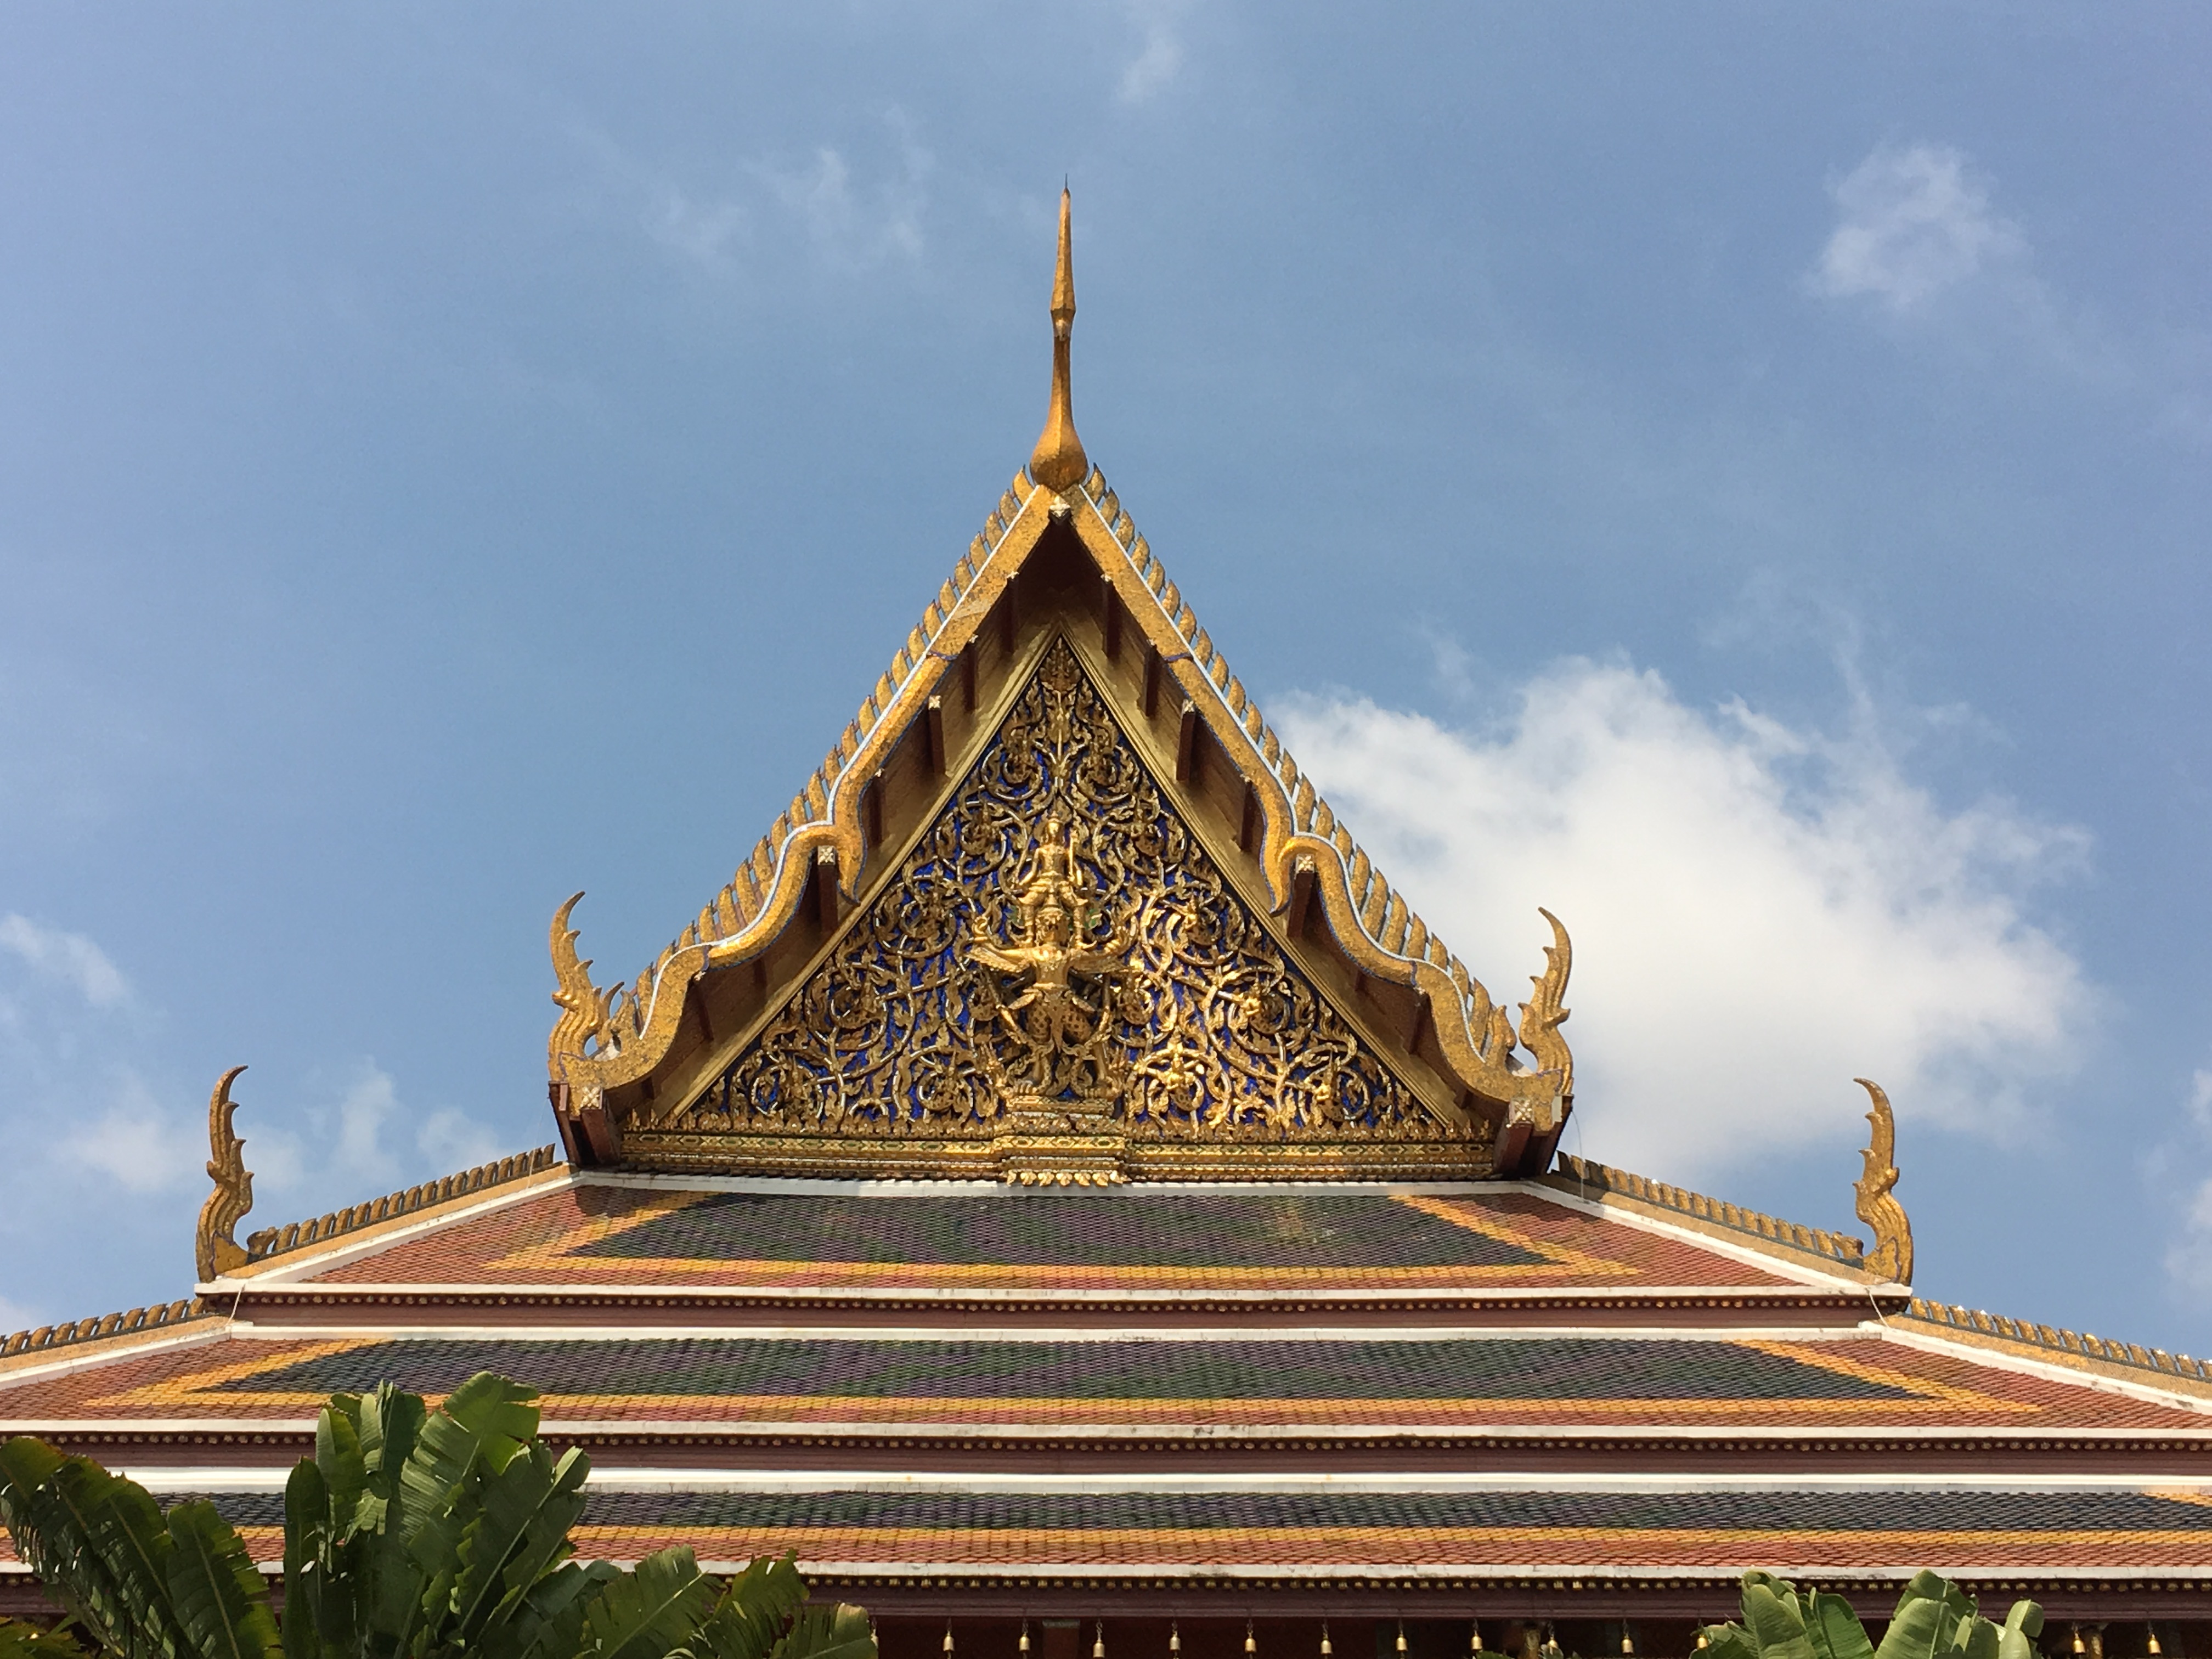
roof, building, travel, tower, asia, landmark, place of worship, thailand, places of interest, temple, bangkok, wat, hindu temple, historic site